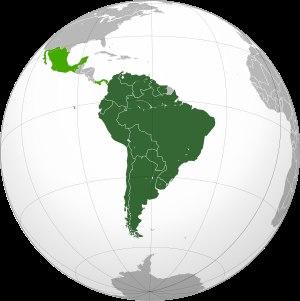
L’Union des nations sud-américaines, abrégée en UNASUR, anciennement connue sous le nom de Communauté sud-américaine des Nations ou CSN, est une organisation intergouvernementale intégrant deux unions douanières présentes en Amérique du Sud, le Marché commun du Sud et la Communauté andine, dans le cadre d'une intégration continue de l'Amérique du Sud. L'UNASUR s'inspire de l'Union européenne. Son objectif est de « construire une identité et une citoyenneté sud-américaine et [de] développer un espace régional intégré ». Elle est composée des douze États d'Amérique du Sud, dont la population totale a été estimée à 396 391 032 habitants au 1ᵉʳ juillet 2010.